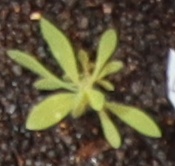
Label: Kochia